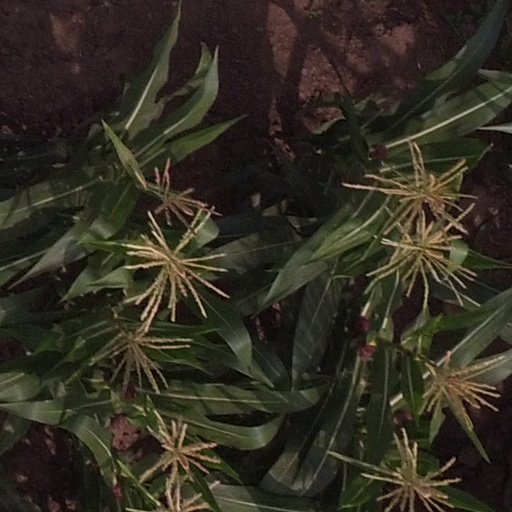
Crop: maize; corn